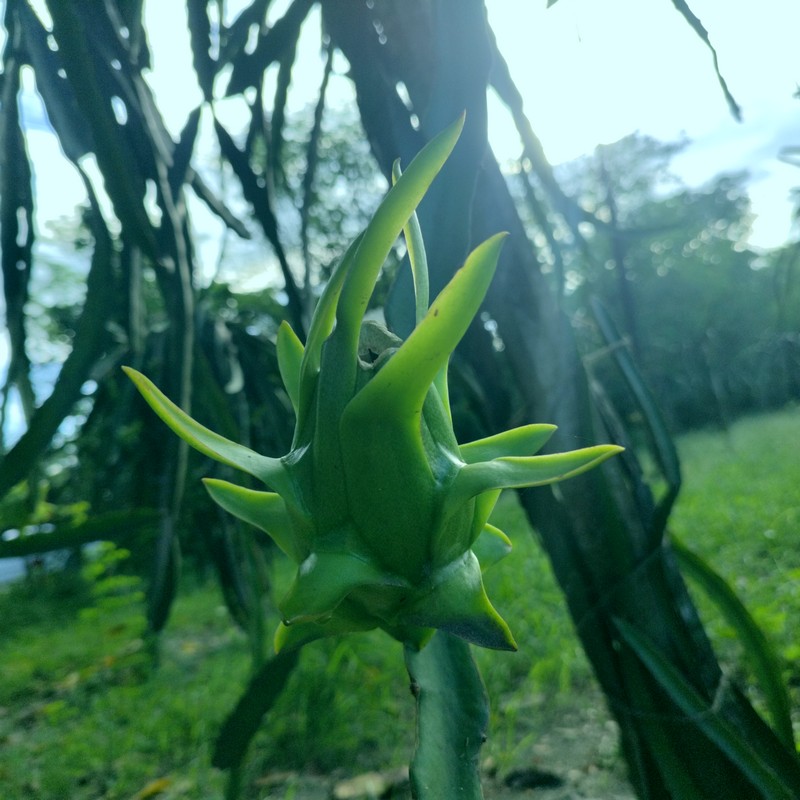
Label: Immature Dragon Fruit